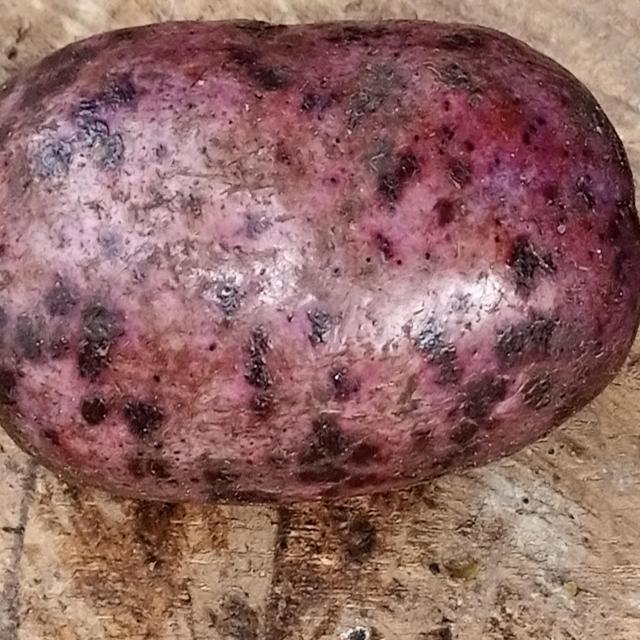
Plum grade: unripe